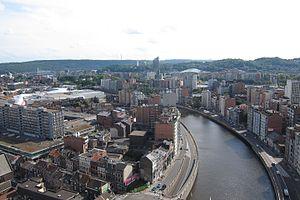
La Dérivation est un canal créé au XIXᵉ siècle dans la ville de Liège en Belgique, ayant remplacé les différents bras de la Meuse dans le quartier d'Outremeuse. Ce nom d'Outremeuse sert désormais à dénommer l'île située entre la Meuse et la Dérivation.